Miami-Dade Transit

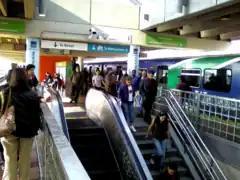
Passengers at Government Center

In February 2011, Miami-Dade Transit ridership totaled 336,067 passengers, including all Metrorail, Metromover and Metrobus lines. With a population of about 2.5 million in Miami-Dade County, Miami-Dade Transit accounts for 15% of the population's daily mode of transportation. Note: This figure does not include Tri-Rail, Miami's commuter rail operator.